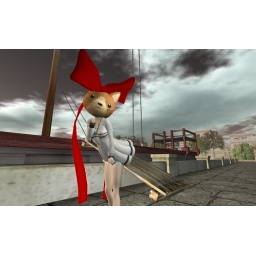
Ravi cat by the boat